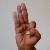
The image shows a hand gesture representing the letter 'F' in Indian Sign Language.